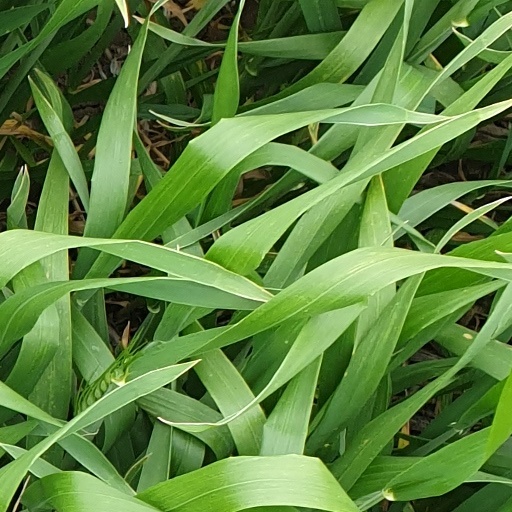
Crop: wheat